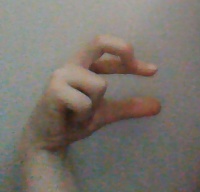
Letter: thal